Le Pavillon-Sainte-Julie

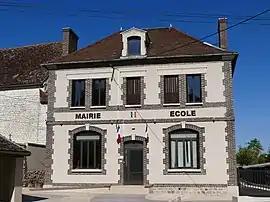
The town hall in Le Pavillon-Sainte-Julie

Le Pavillon-Sainte-Julie is a commune in the Aube department in north-central France.